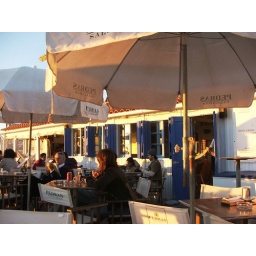
Moinho bar in Carcavelos beach